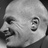
Emotion: happy